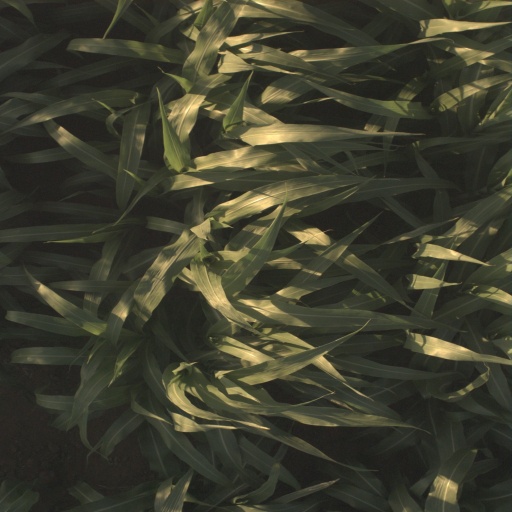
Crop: sorghum